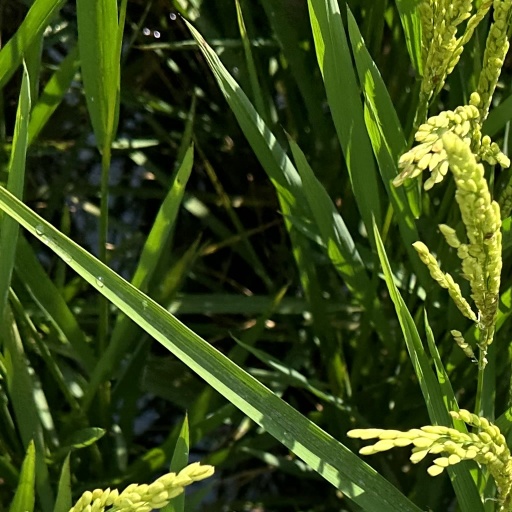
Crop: rice